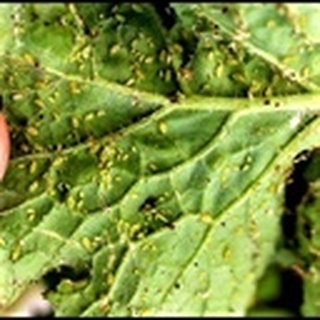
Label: cotton_aphids